Circle line (London Underground)

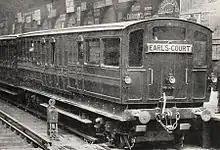
A three-quarter black-and-white photograph of a train standing at a station, showing the end carriage with windows at the end

Wooden carriages were originally hauled by steam locomotives leading to smoke-filled stations and carriages, unpopular with passengers. At the start of the 20th century, the District and Metropolitan were seeing increased competition in central London from the new electric underground tube lines and trams, and conversion to electric traction was seen as the way forward. Experiments were carried out on the Earl's Court to High Street Kensington section, and a jointly owned six-carriage train began passenger service in 1900. Following this, an AC system was suggested, and this was accepted by both parties. However, the District was looking for a way to raise the finance needed and in 1901 found an investor, the American Charles Yerkes. He formed the Underground Electric Railways of London (UERL), and his experience in the United States led him to favour DC, with third-rail pick-up similar to that in use on the City & South London Railway and Central London Railway. After arbitration by the Board of Trade, the DC system was taken up, and the railways began electrifying the routes, using multiple-unit stock.